Dan Wells (author)

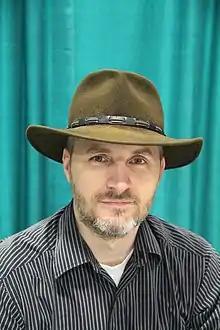
Wells at the 2015 National Book Festival

Daniel Andrew Wells (born March 4, 1977) is an American horror and science fiction author. Wells's first published novel, "I Am Not a Serial Killer", was adapted into a movie in 2016.